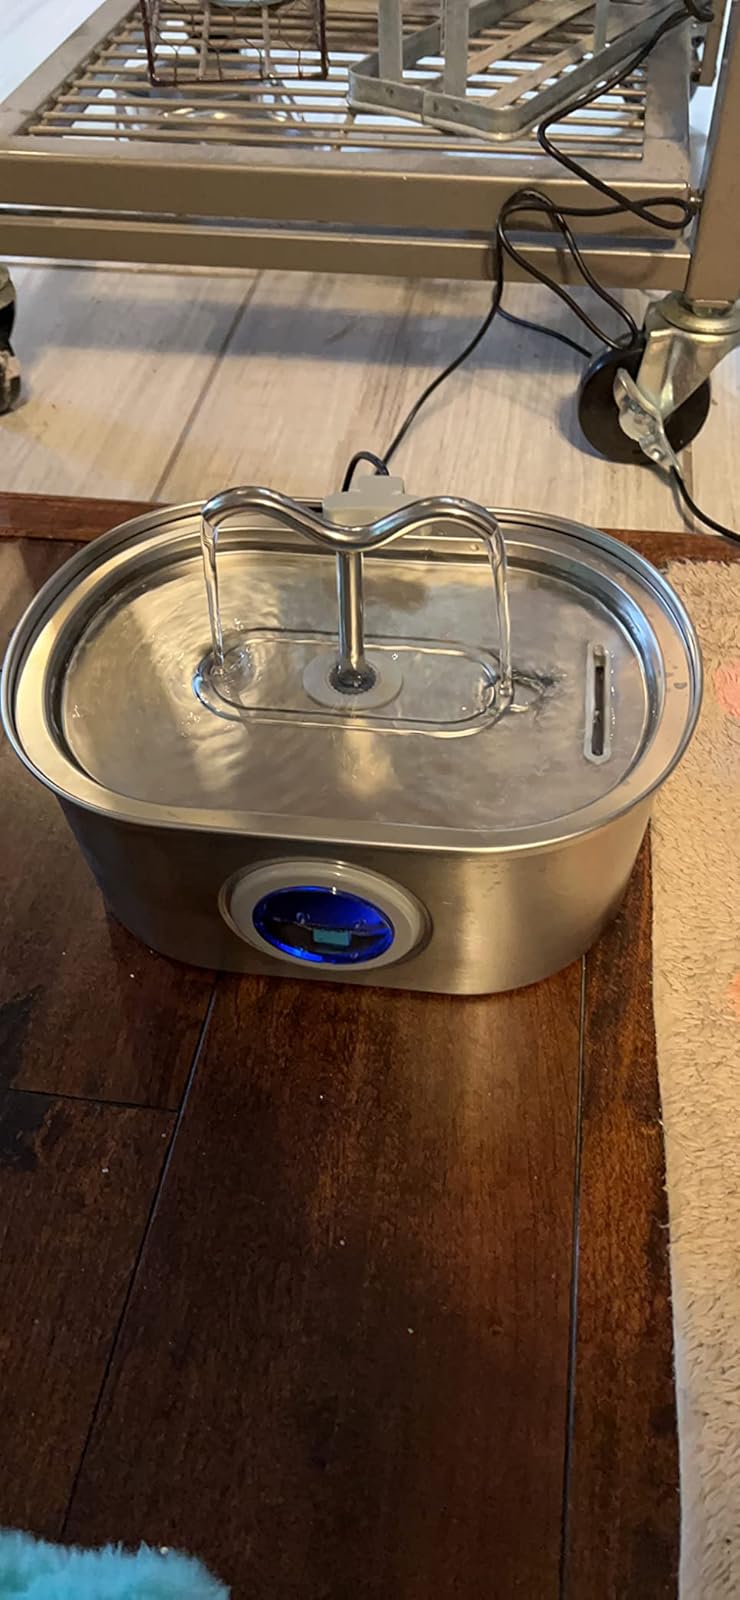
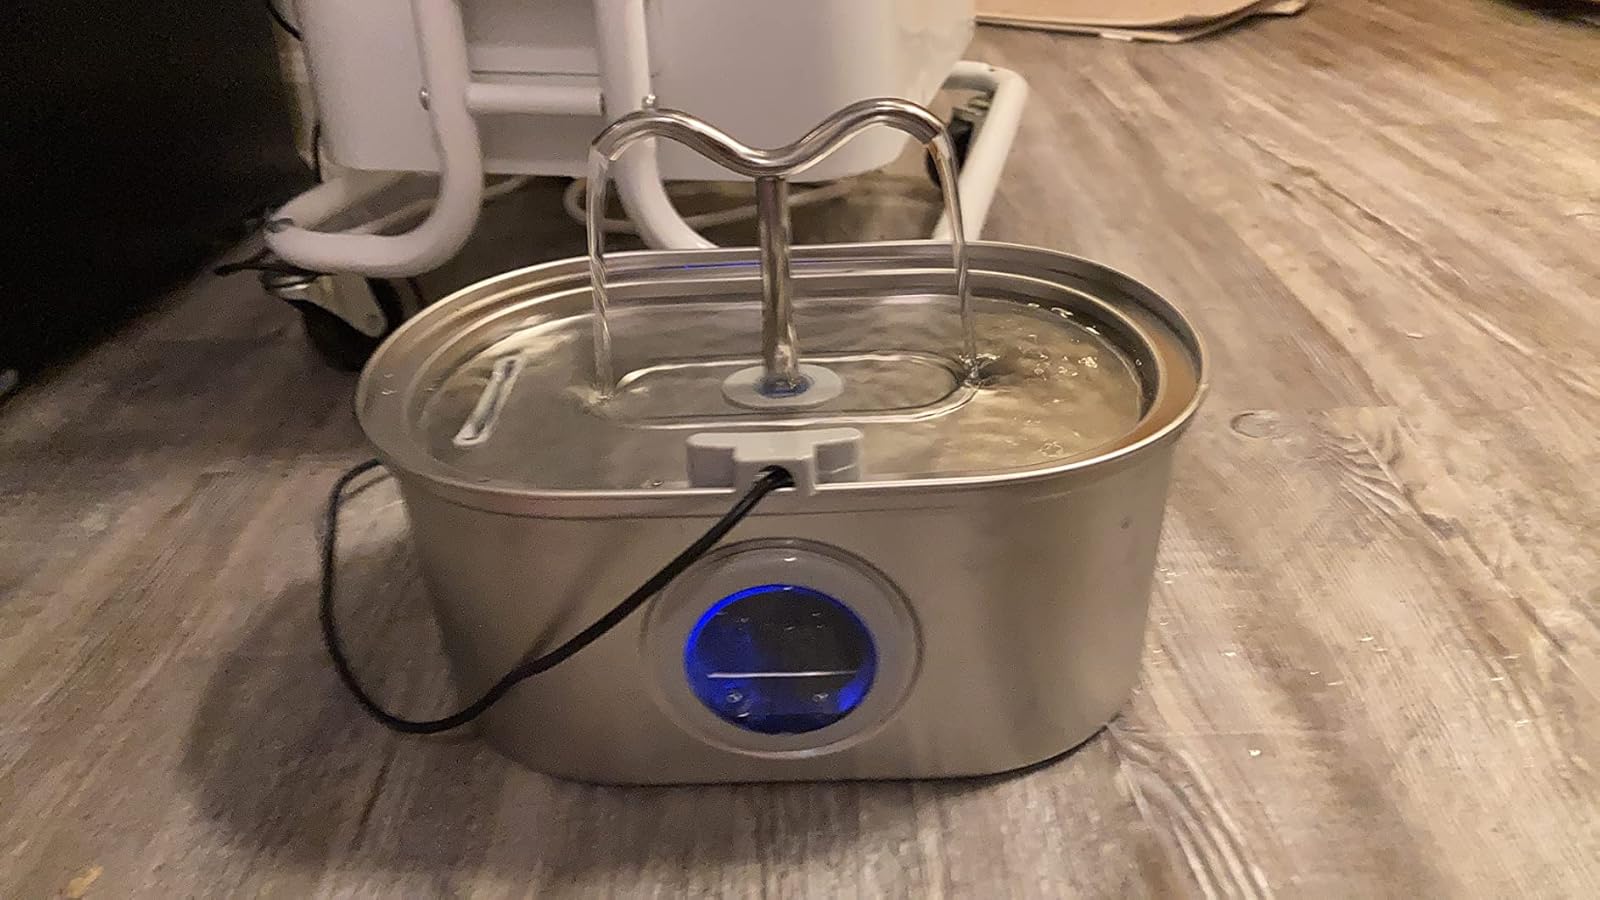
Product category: items_bowl
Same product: yes